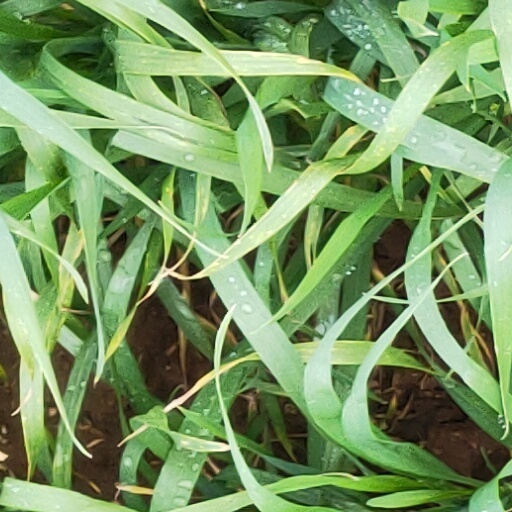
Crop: wheat